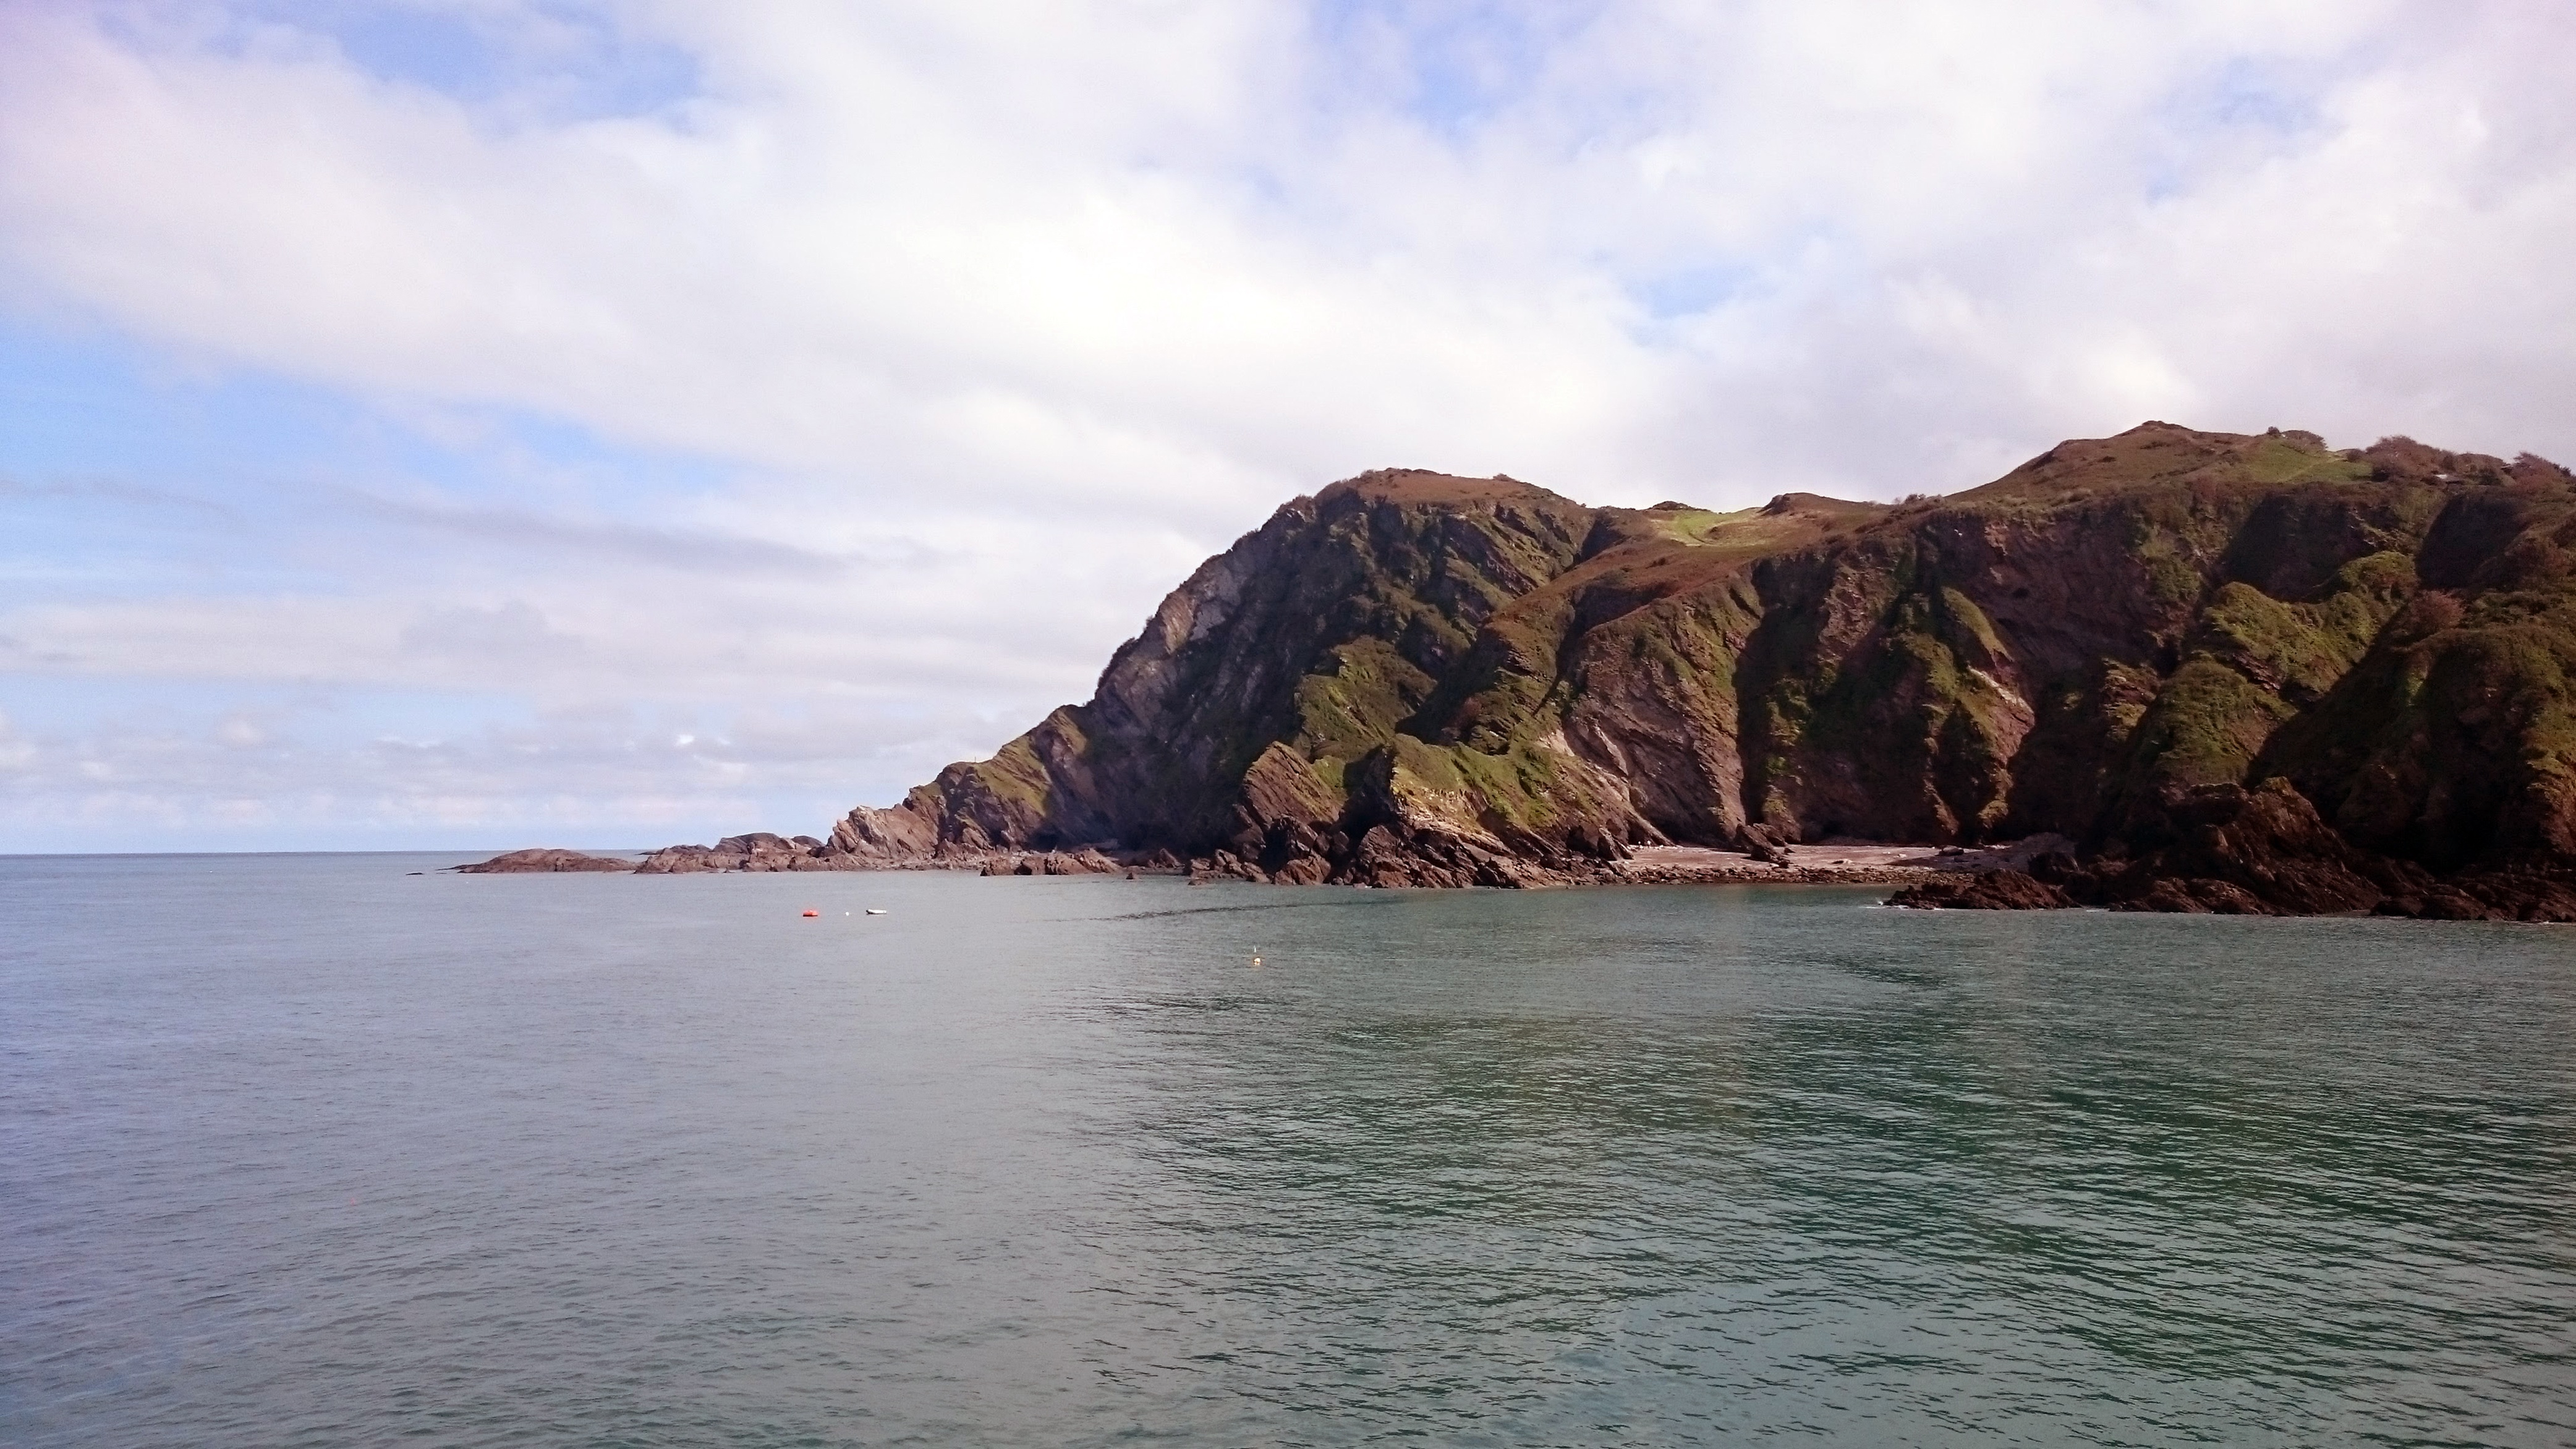
beach, sea, coast, water, nature, rock, ocean, horizon, shore, wave, travel, cliff, seaside, cove, scenic, seascape, bay, island, terrain, body of water, rocks, uk, england, headland, cliffs, british, britain, devon, cape, islet, united kingdom, landform, ilfracombe, devon cliffs, geographical feature